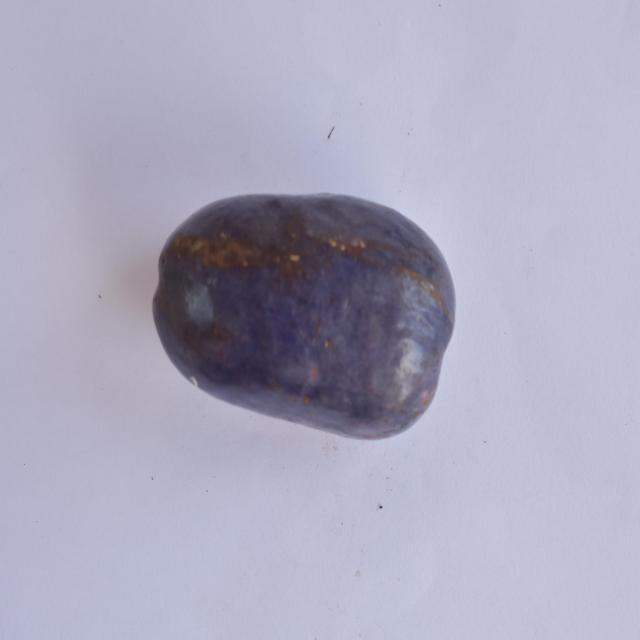
Plum grade: unaffected